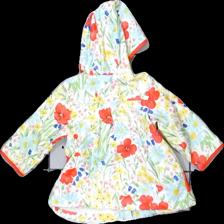
View: back
Type: Jacket
Category: Children
Brand: Not in the list
Colors: Red, Yellow, Blue
Material: 62% Acryl 38% Polyester
Pattern: Floral print
Cut: Regular
Stains: Minor
Damage: stain
Damage location: bottom right
Damage 2: stain
Damage 2 location: top left
Price range: 100-150
Recommended usage: Reuse
Description: Raincoat with floralprint and pocket and hood